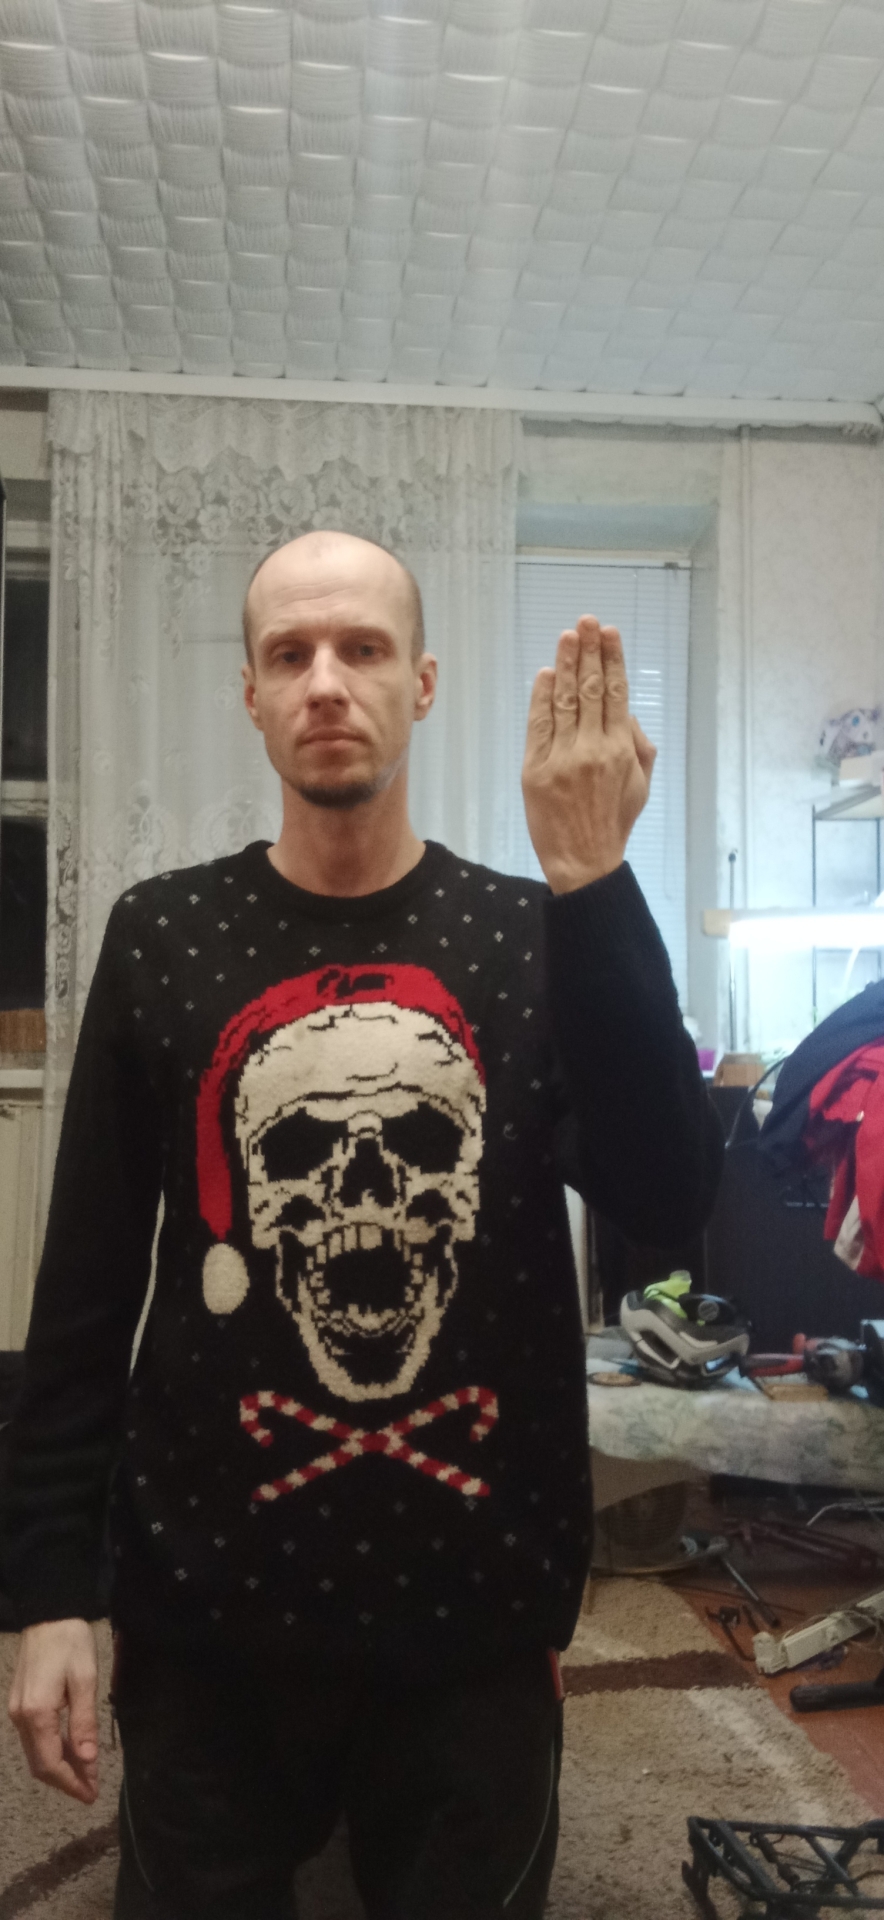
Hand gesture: stop_inverted